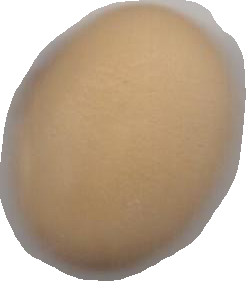
Variety: Anjasmoro